Question: What is the man riding?
Tambaya: Me mutumin yake hawa?
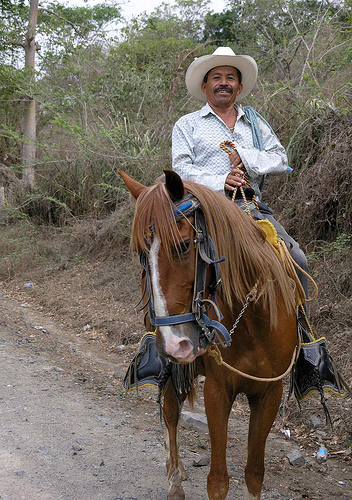
Answer: Horse.
Amsa: Doki.